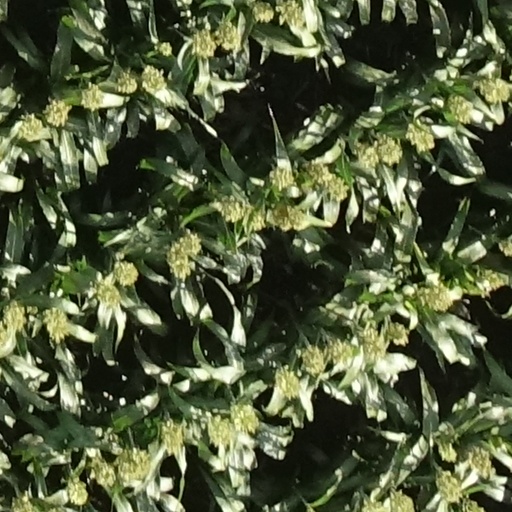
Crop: sorghum